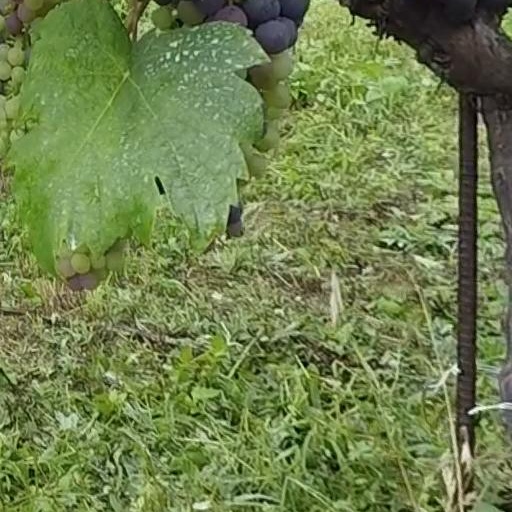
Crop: grape